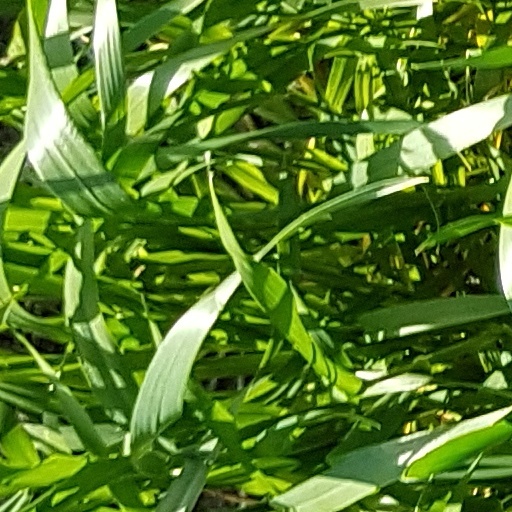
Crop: wheat